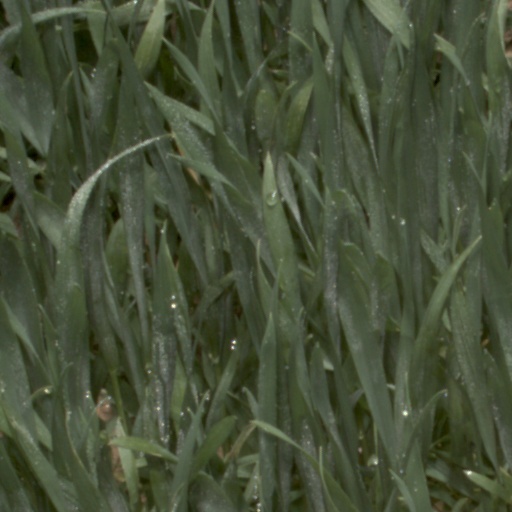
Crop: wheat